Inuvialuit Settlement Region

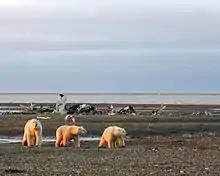
Polar bears on the Beaufort Sea coast

The Inuvialuit Renewable Resource Conservation and Management Plan sets the strategy for fish and wildlife management and conservation. Integrated management planning of the region's marine and coastal areas is described in the Beaufort Sea Integrated Management Planning Initiative. Wildlife includes Arctic char, Arctic fox, beluga whale, bearded seal, bowhead whale, caribou, moose, muskox, polar bear, ringed seal, and whitefish.